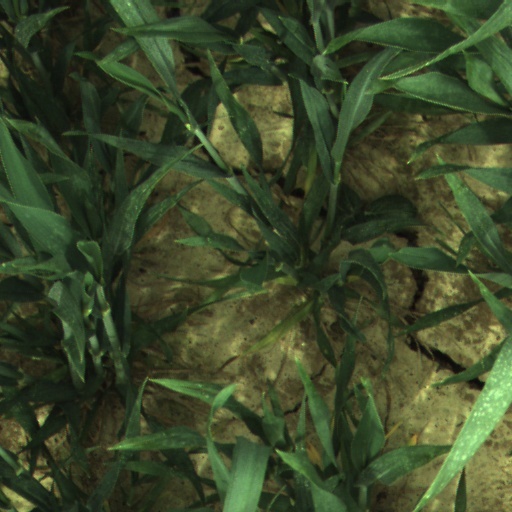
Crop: wheat